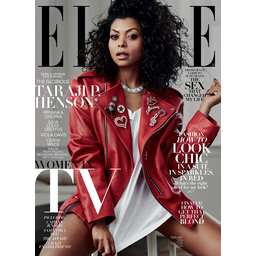
Label: paper